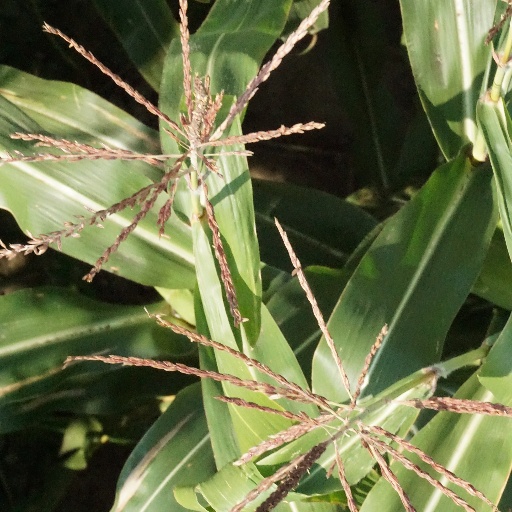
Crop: maize; corn